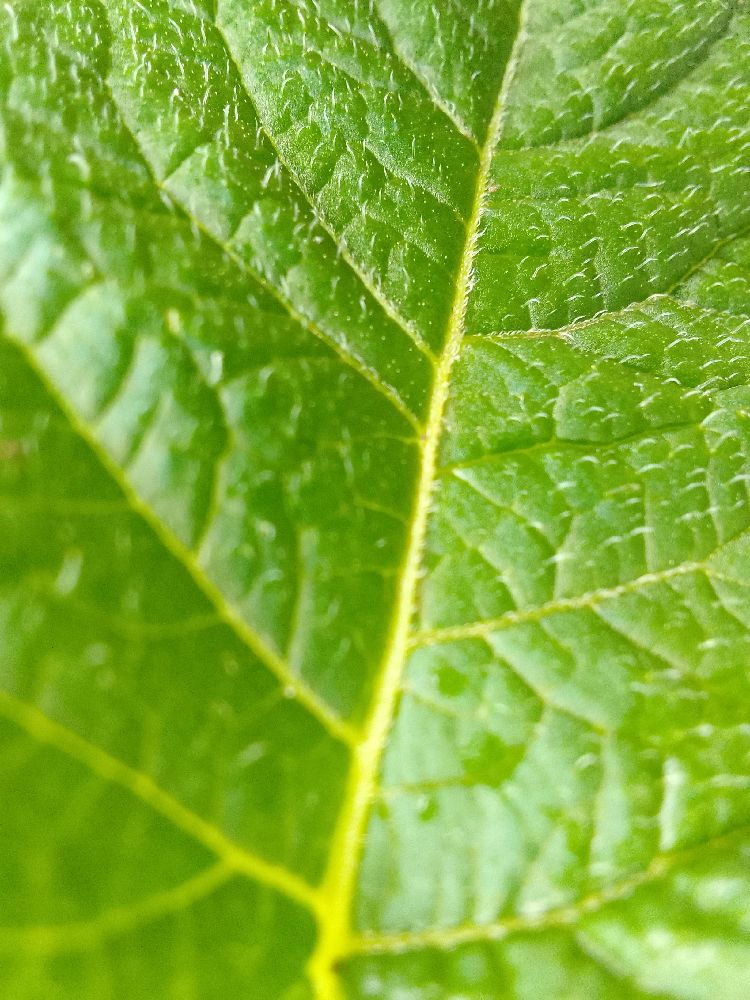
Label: Healthy